Hermanos (film)

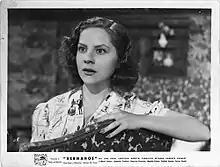
Hermanos (1939)

Hermanos is a 1939 Argentine drama film of the Golden Age of Argentine cinema directed by Enrique de Rosas. The film premiered in Buenos Aires and starred José Gola and Amelia Bence.